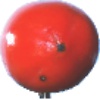
Label: Kaki 1